Jutta Langenau

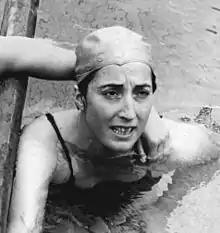
Langenau in 1956

Jutta Langenau ( Großmann; 10 October 1933 – 9 July 1982) was a German swimmer who won a gold medal at the 1954 European Aquatics Championships, setting the first official world record in the 100 m butterfly at 1:16.6 minutes. She also competed at the 1956 Summer Olympics in same event and finished sixth.